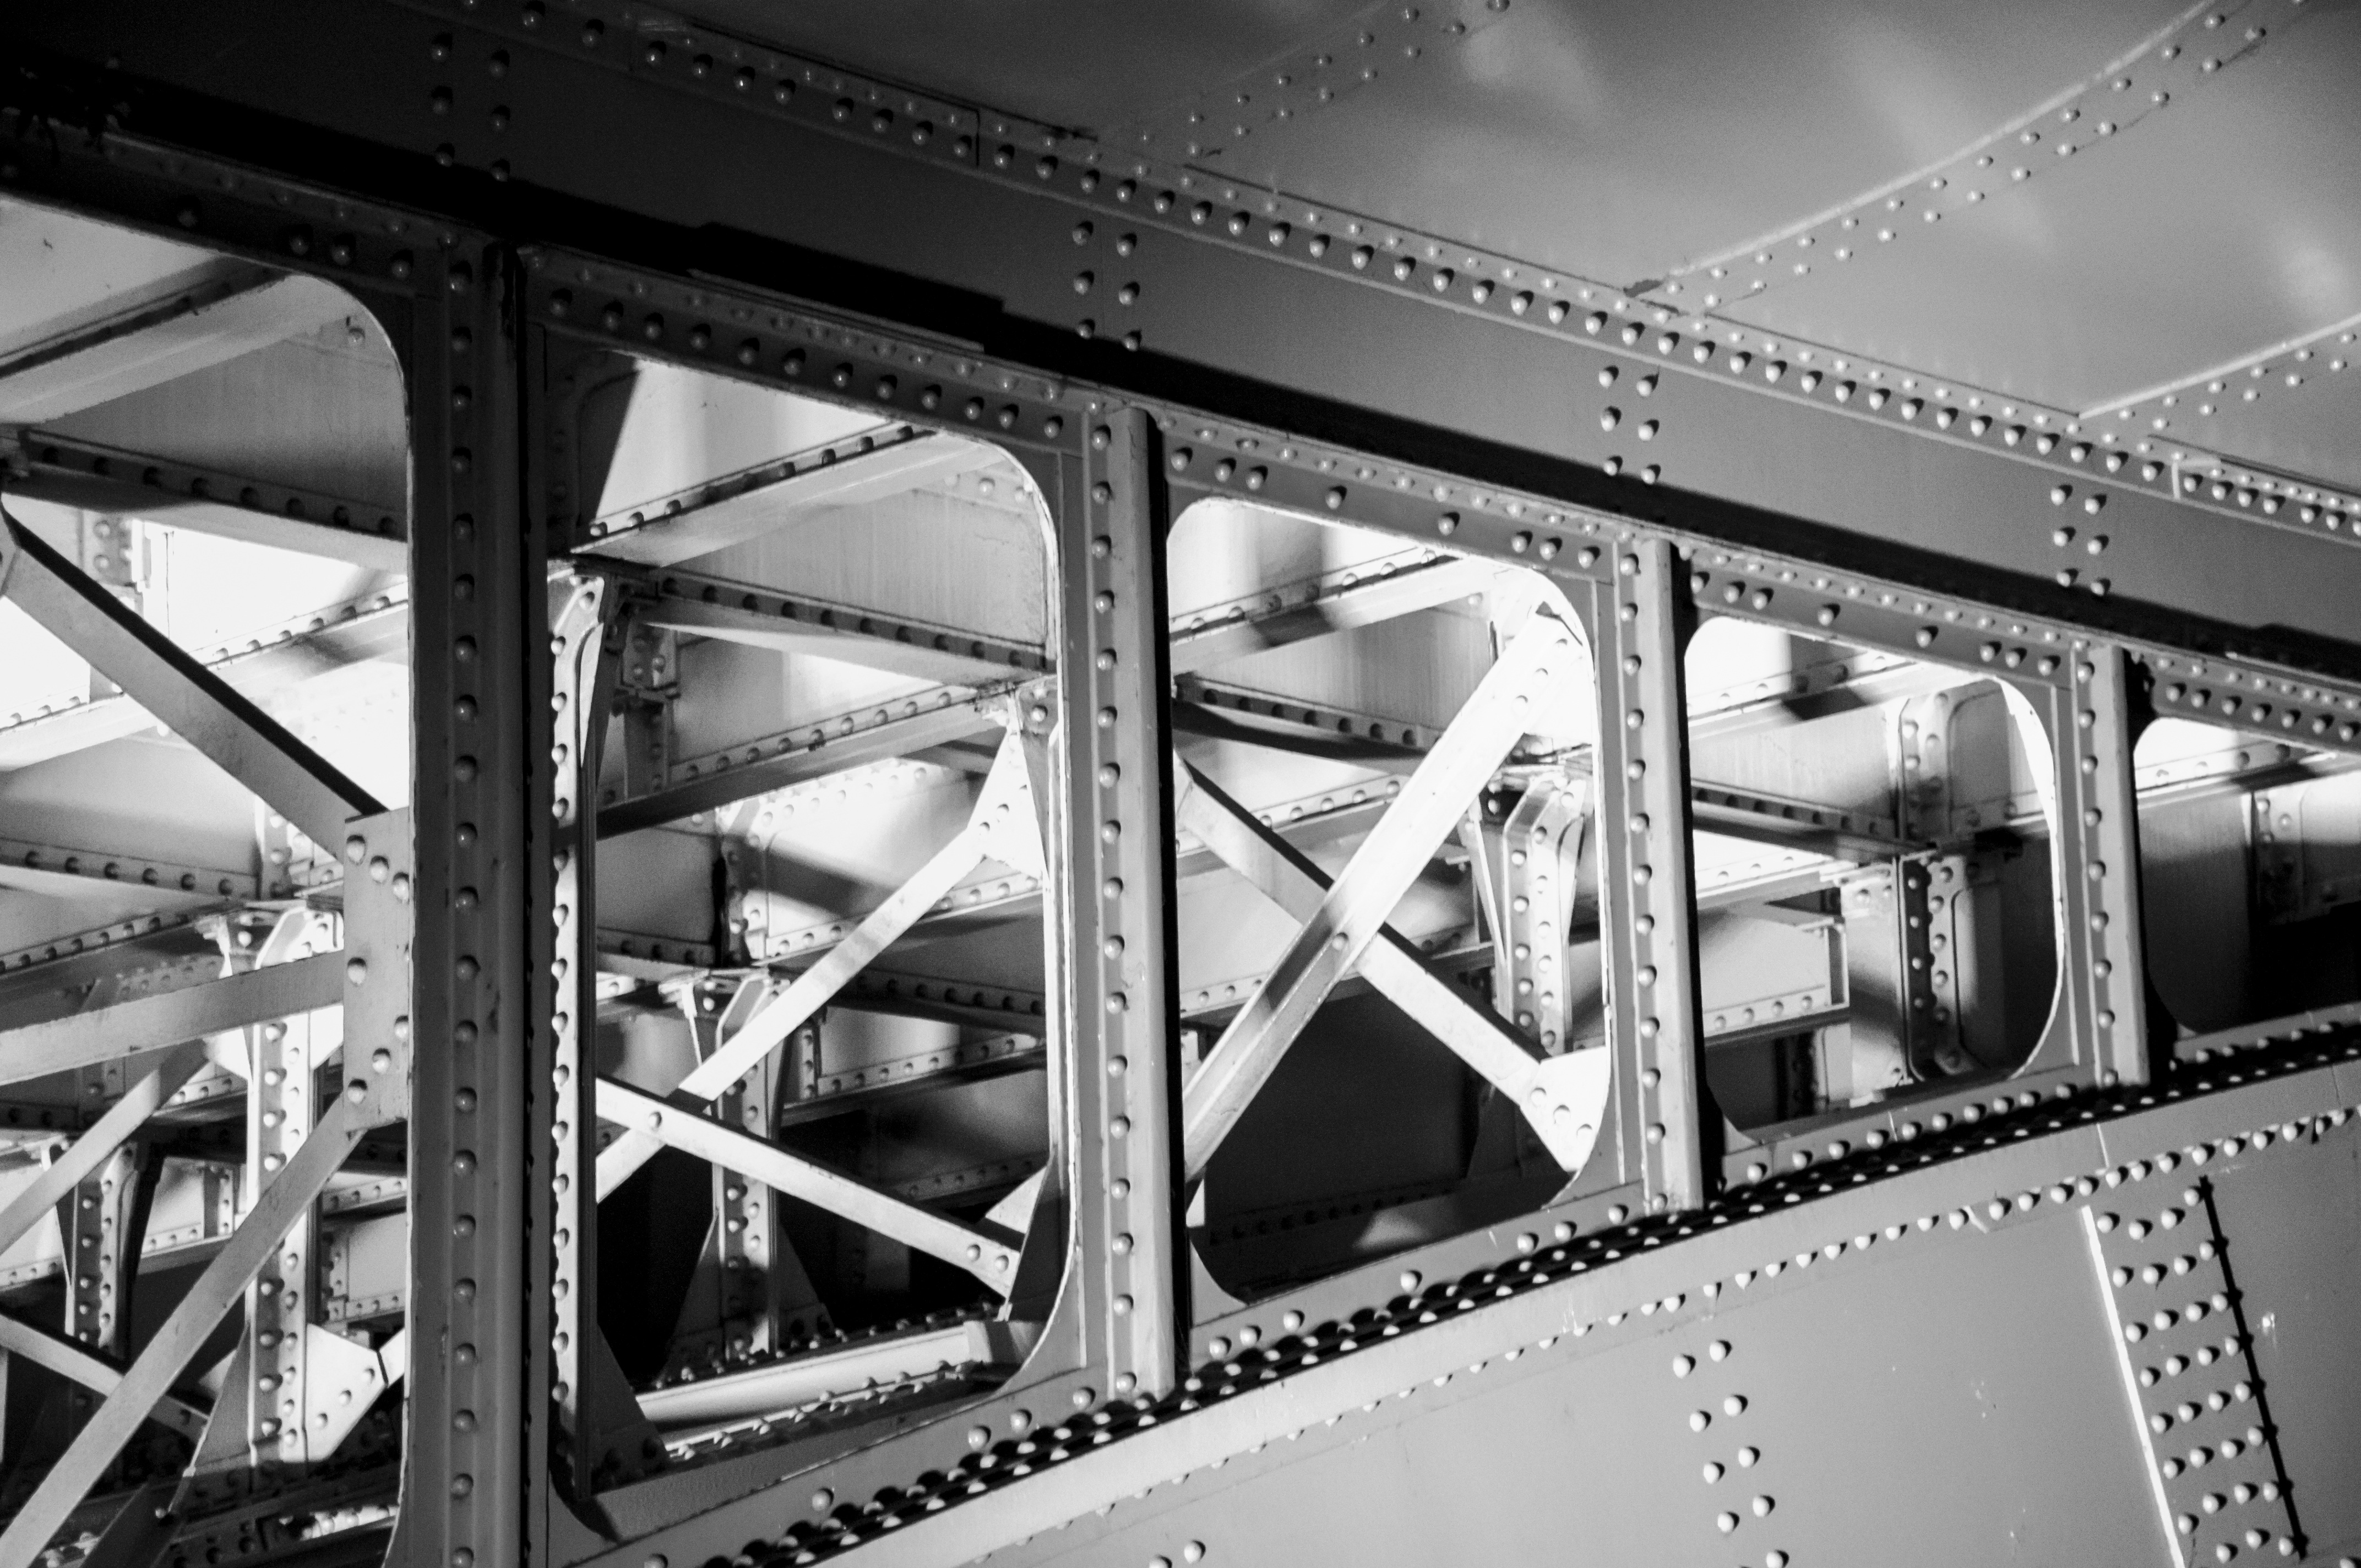
water, black and white, architecture, white, bridge, night, photography, city, urban, river, travel, landmark, industry, black, monochrome, tourism, uk, england, capital, london, design, british, famous, britain, united, thames, monochrome photography, london night, single lens reflex camera, personal computer hardware